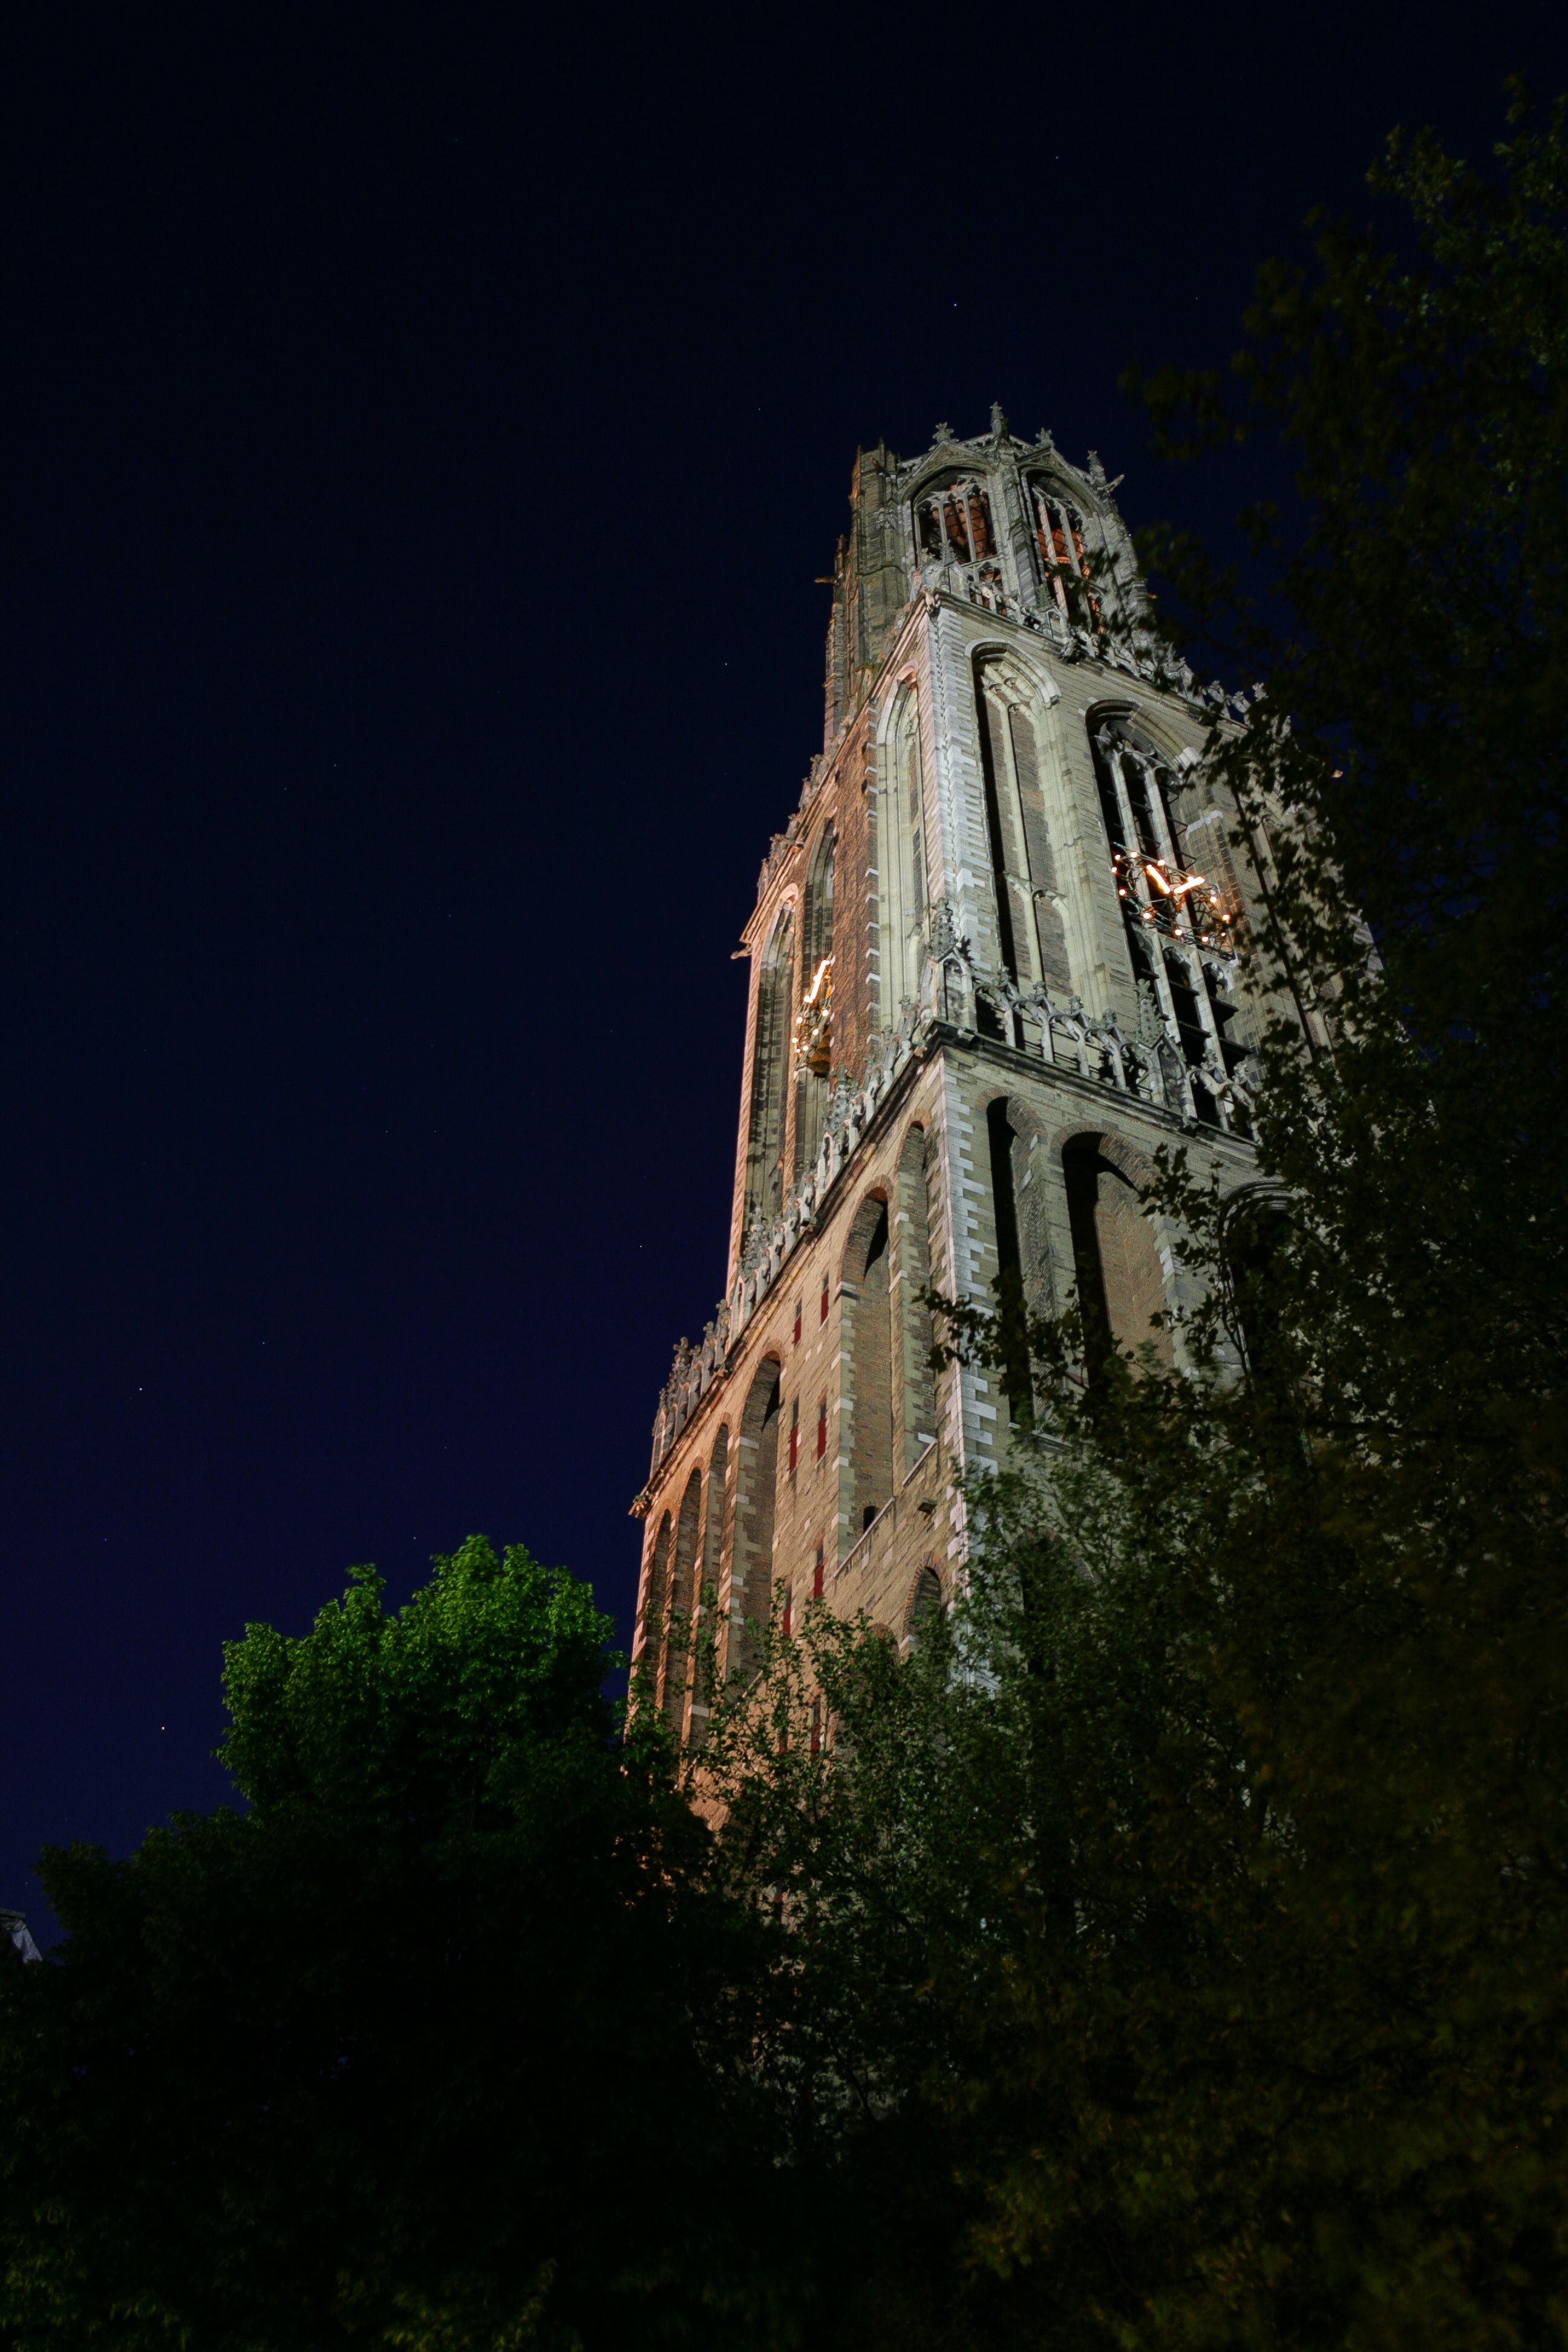
light, sky, night, city, skyscraper, dark, evening, reflection, high, tower, religion, landmark, darkness, church, trees, long, holland, netherlands, spire, dutch, large, historical, utrecht, bulky, dom tower, religious beliefs, bovenuittorenen